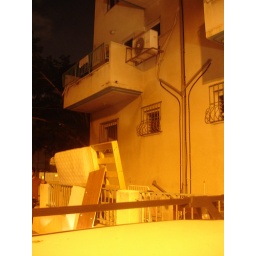
our house in the middle of our street